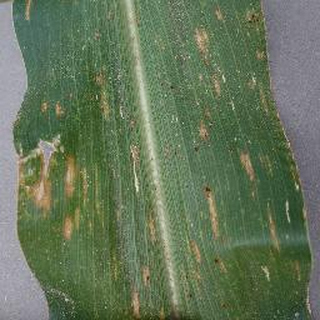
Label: corn_cercospora_leaf_spot